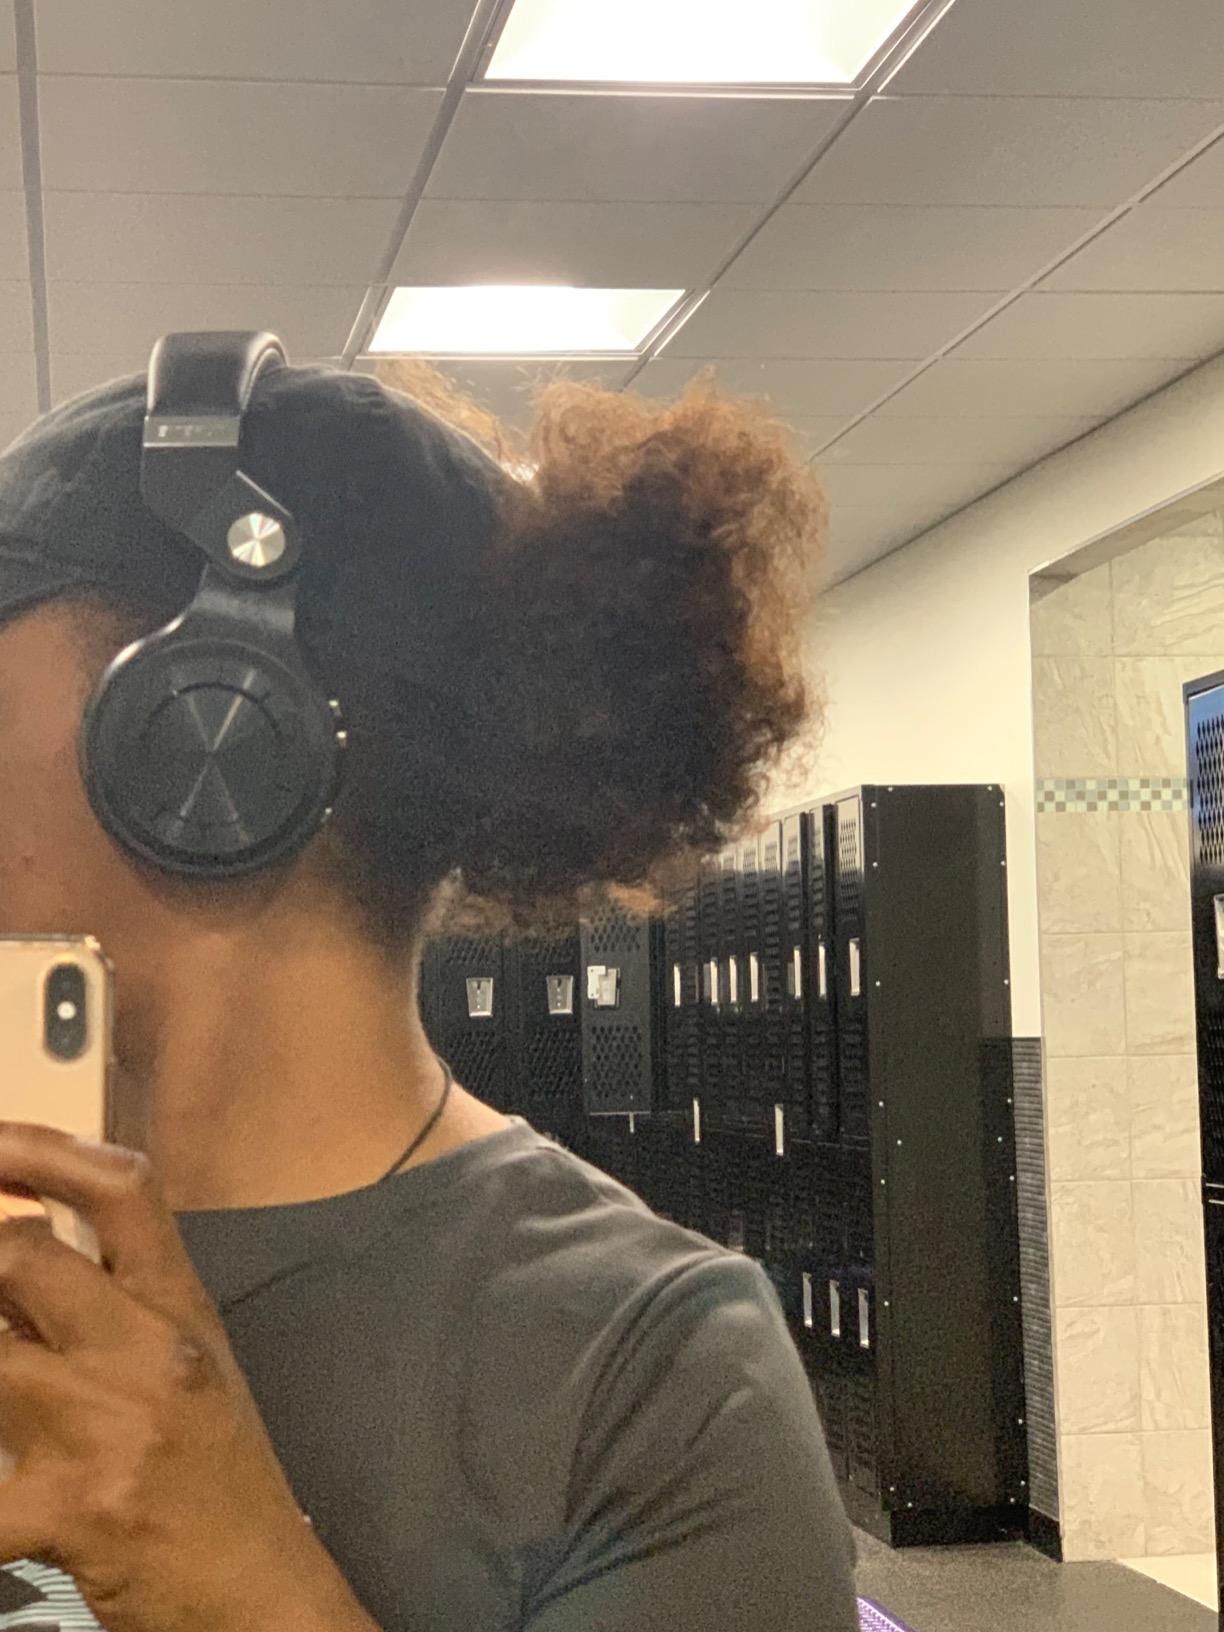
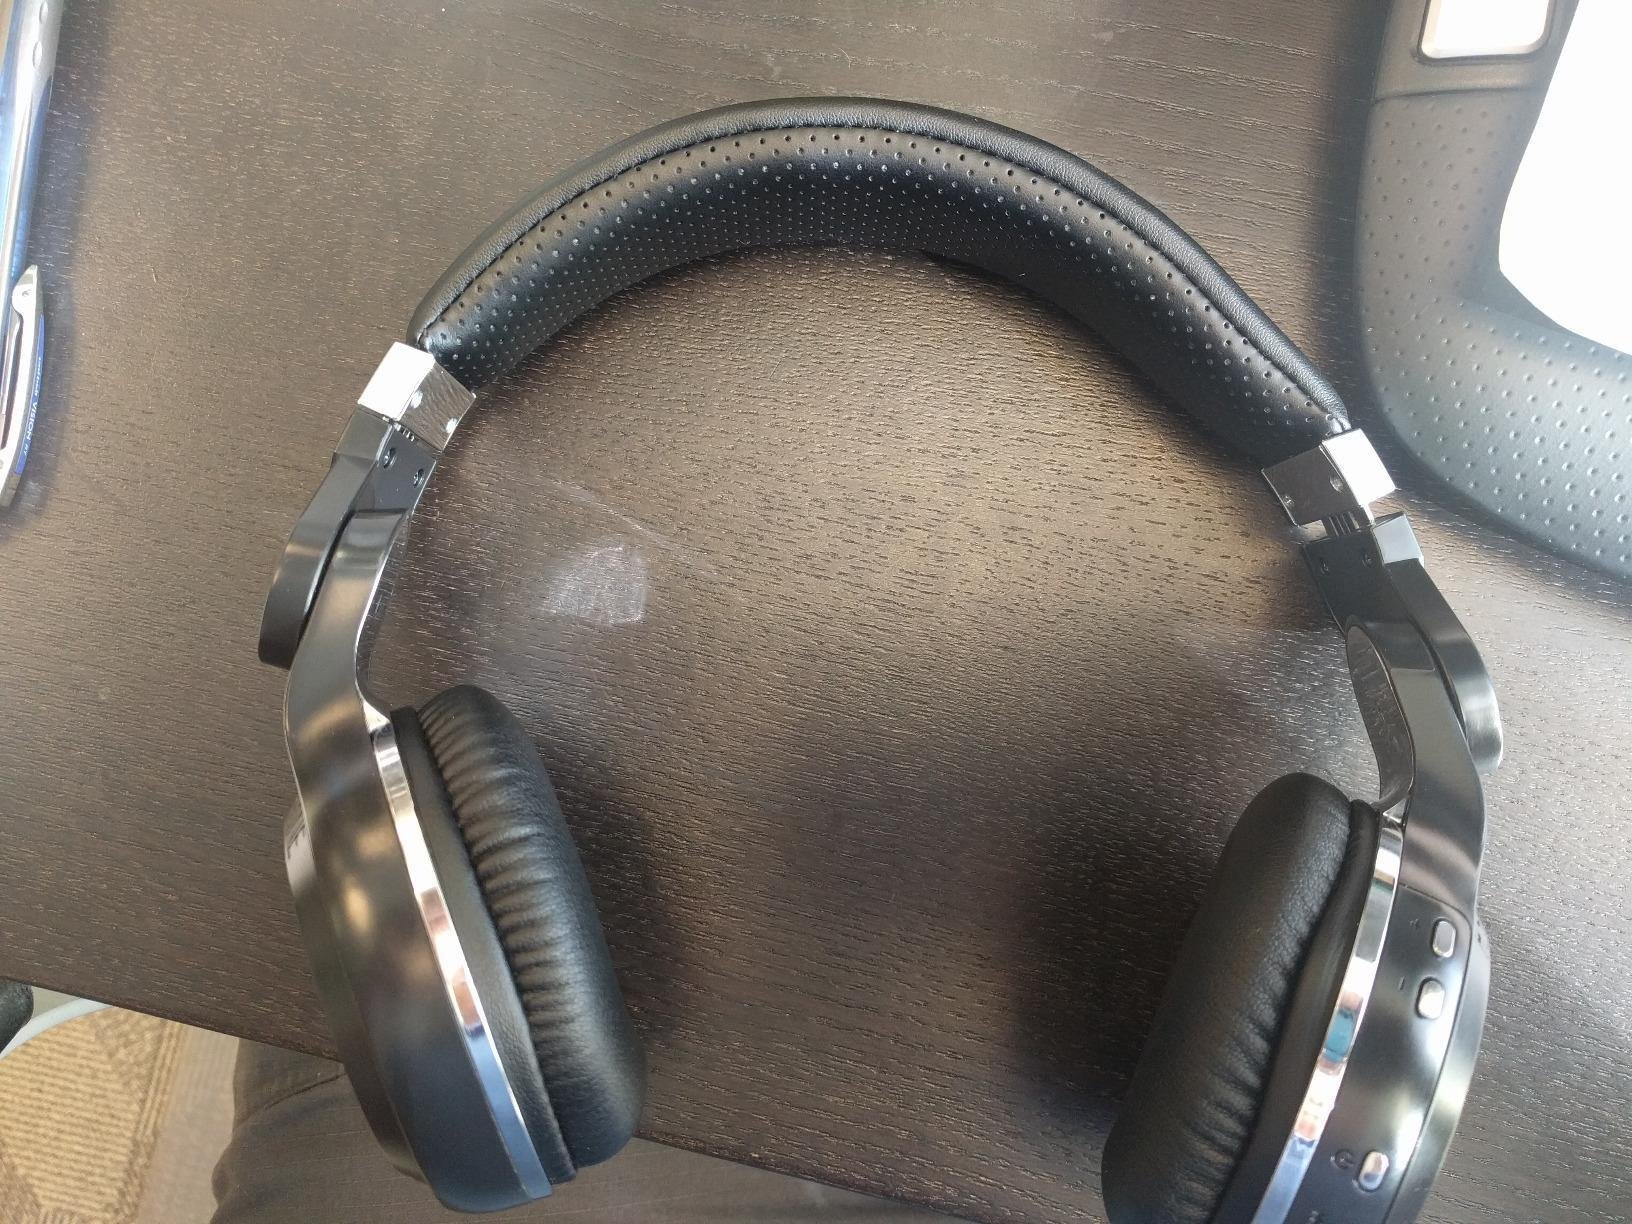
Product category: headphones
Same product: yes